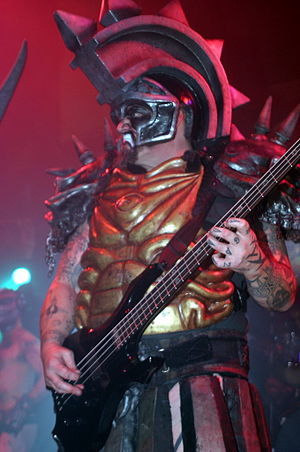
Beefcake the Mighty
Beefcake the Mighty, kunstnernavnet for flere forskellige personer gennem tiden i heavy-metal gruppen, GWAR.